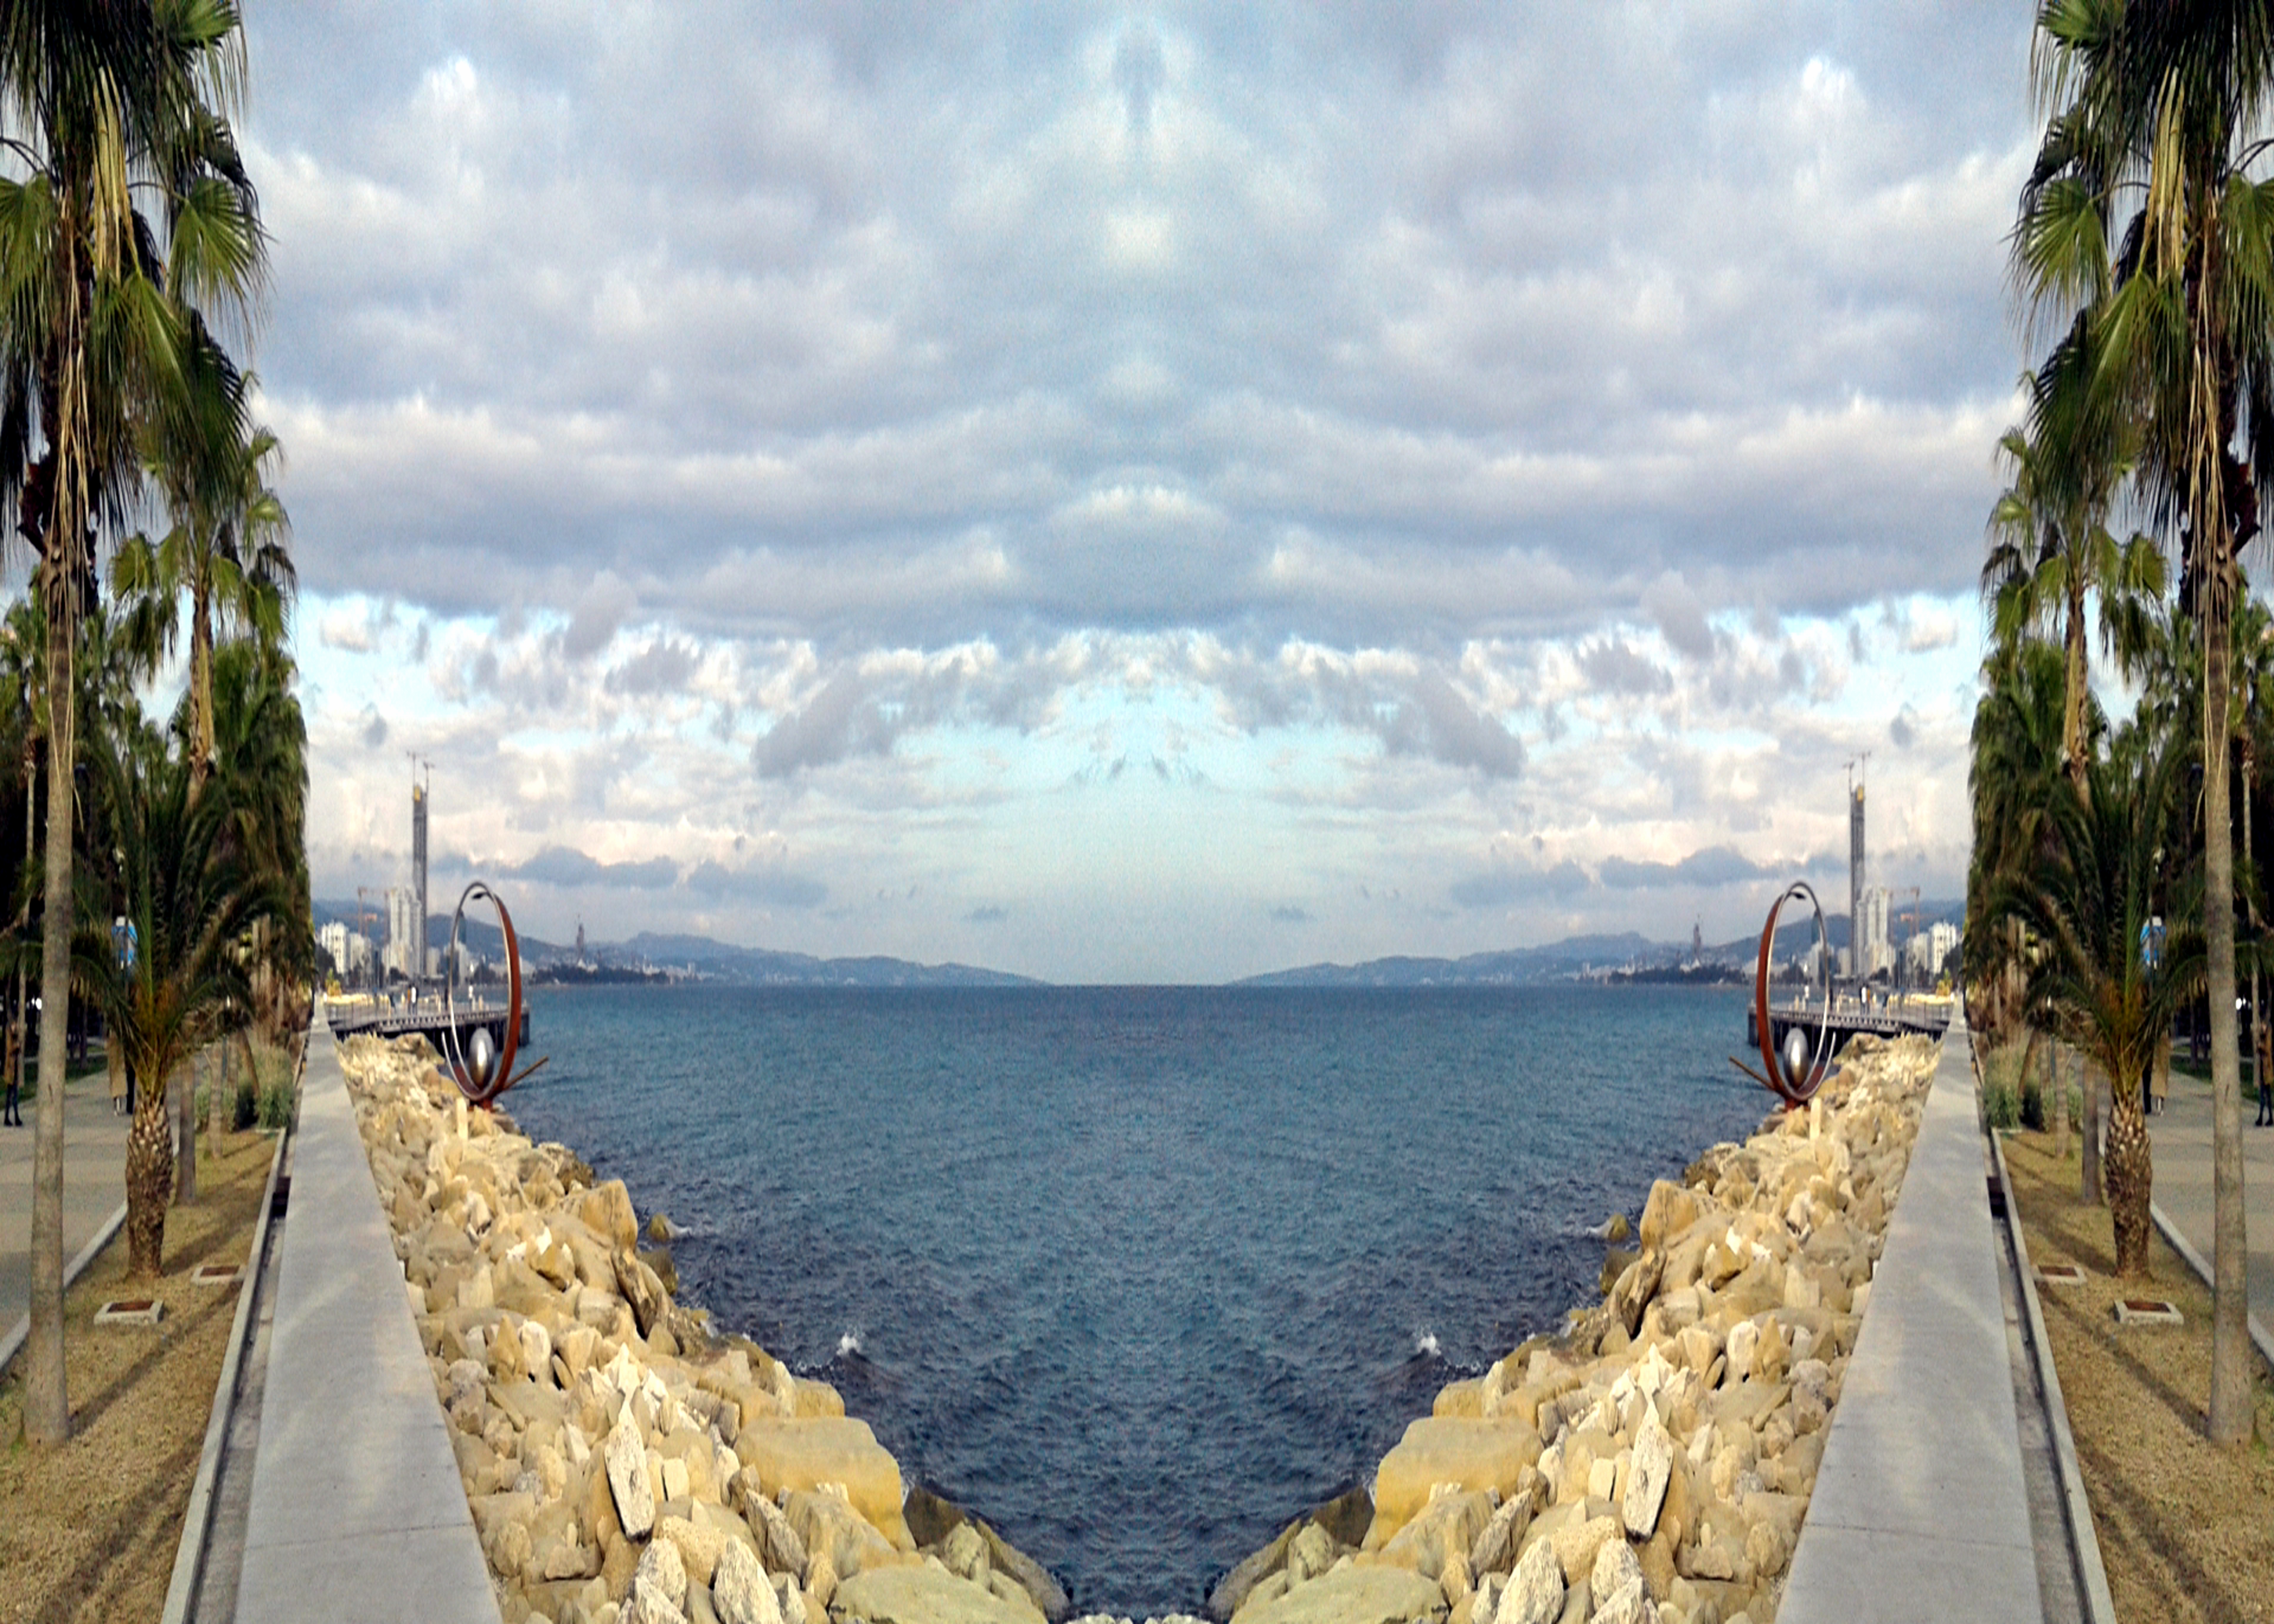
mirror, reflection, sea, rocks, path, clouds, blue, cloud, water, sky, water resources, daytime, azure, tree, wood, coastal and oceanic landforms, asphalt, body of water, road surface, arecales, bank, travel, horizon, landscape, waterway, lake, road, leisure, palm tree, bridge, city, shore, coast, ocean, wilderness, tropics, headland, rock, wind wave, klippe, tourism, bay, boardwalk, walkway, channel, reservoir, beach, panorama, canal, street, fixed link, vacation, wave, cape, cliff, water transportation, inlet, caribbean, sound, water feature, fisheye lens, river, tourist attraction